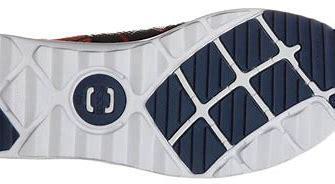
Brand: Puma
Model: 100